Heinrich Andergassen

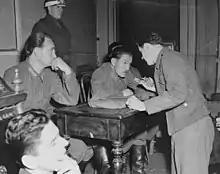
Andergassen during his trial in Naples, 15 January 1946

Heinrich or Heinz Andergassen (30 July 1908 – 26 July 1946) was an engineer, SS officer, and convicted war criminal who was executed for the torture and murder of seven Allied prisoners of war. He was a SS-Sturmscharführer and later an SS-Untersturmführer in Northern Italy.